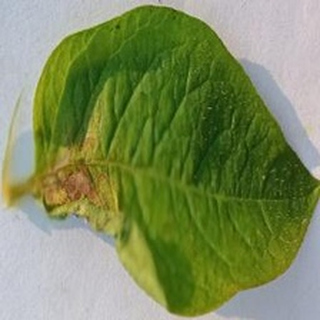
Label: potato_late_blight